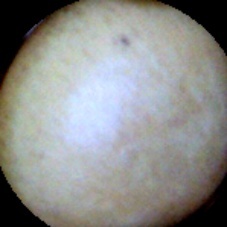
Label: Intact